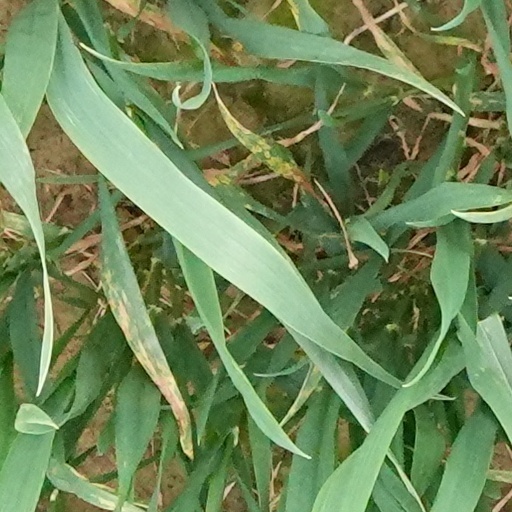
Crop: wheat